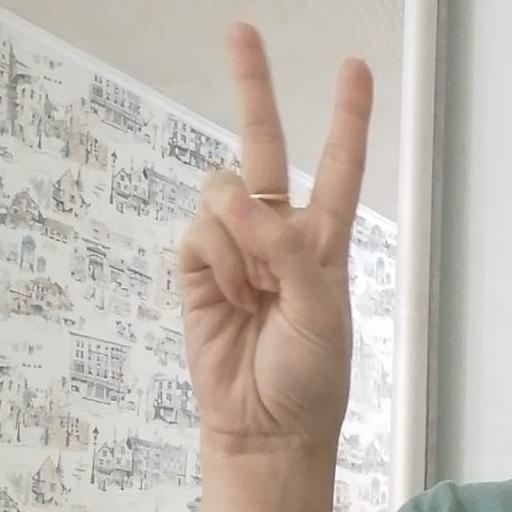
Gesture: peace